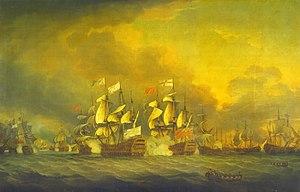
Bataille des Saintes. 12 avril 1782. Au centre
Le Ville-de-Paris est un navire de guerre français, en service de 1764 à 1782. C'est un vaisseau de ligne de premier rang, portant 90 puis 104 canons sur trois-ponts. Il est lancé dans la période de sursaut patriotique qui suit les défaites de la guerre de Sept Ans. C'est aussi l'un des rares trois-ponts construits sous le règne de Louis XV, époque où pour des raisons financières les arsenaux français lancent essentiellement des deux-ponts de 64 à 80 canons. Il est activement engagé dans la guerre d'Indépendance américaine. Capturé par les Britanniques à la bataille des Saintes, il coule en 1782 lors d'une tempête.